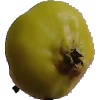
Label: Apple Red Yellow 2